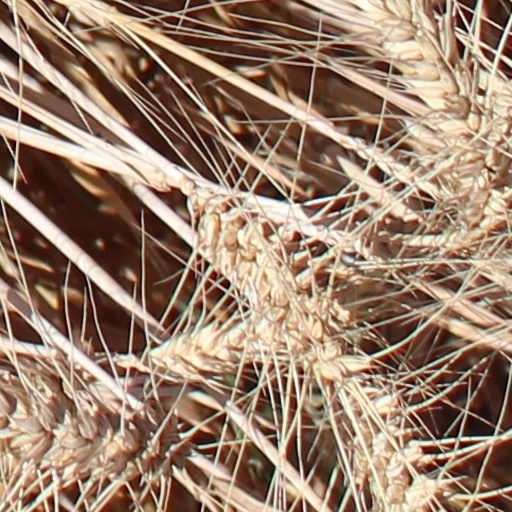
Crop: wheat